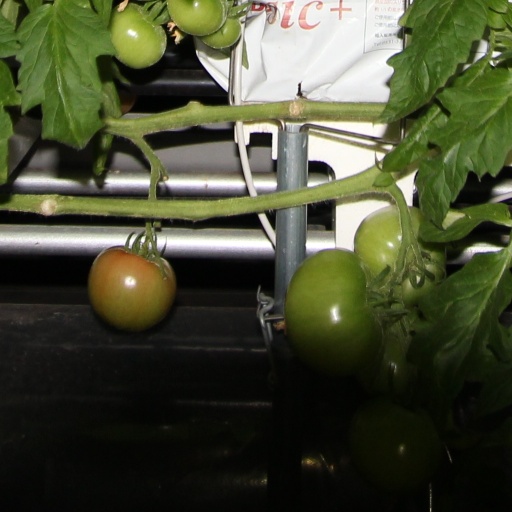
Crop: tomato